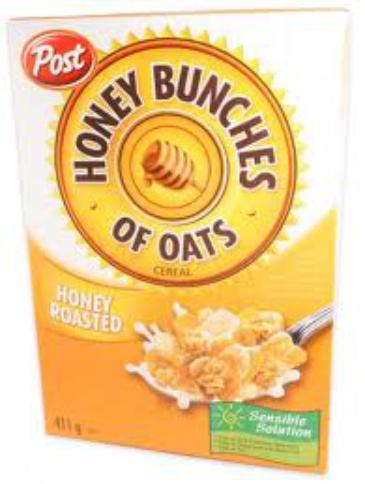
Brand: Honey Bunches of Oats
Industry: Food